Star Fox 64

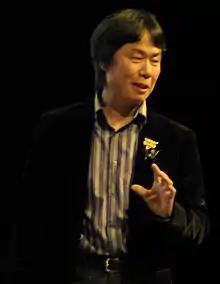
Lead producer and series creator Shigeru Miyamoto

Following the release of "Star Fox" in 1993, series creator Shigeru Miyamoto began working on "Star Fox 2" for the Super Nintendo Entertainment System (SNES). By 1995, Miyamoto and team had largely finished development of "Star Fox 2" before realizing that its release would require the upgraded Super FX 2 chip, which would increase the cost of the game. Furthermore, newly launched competitor consoles, namely the Sega Saturn and the Sony PlayStation, possessed processing power and graphics capabilities that dwarfed those of the SNES, making "Star Fox 2" appear obsolete. Recognizing this and that the Nintendo 64 would launch the following year with significantly increased processing power and graphical capabilities, Miyamoto made the decision to cancel "Star Fox 2", though the game would eventually see an official release on the Super NES Classic Edition and the Nintendo Classics service.